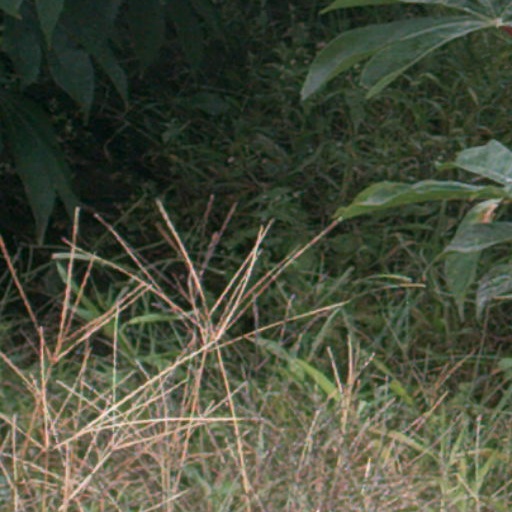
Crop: cassava